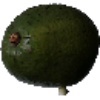
Label: Avocado 1